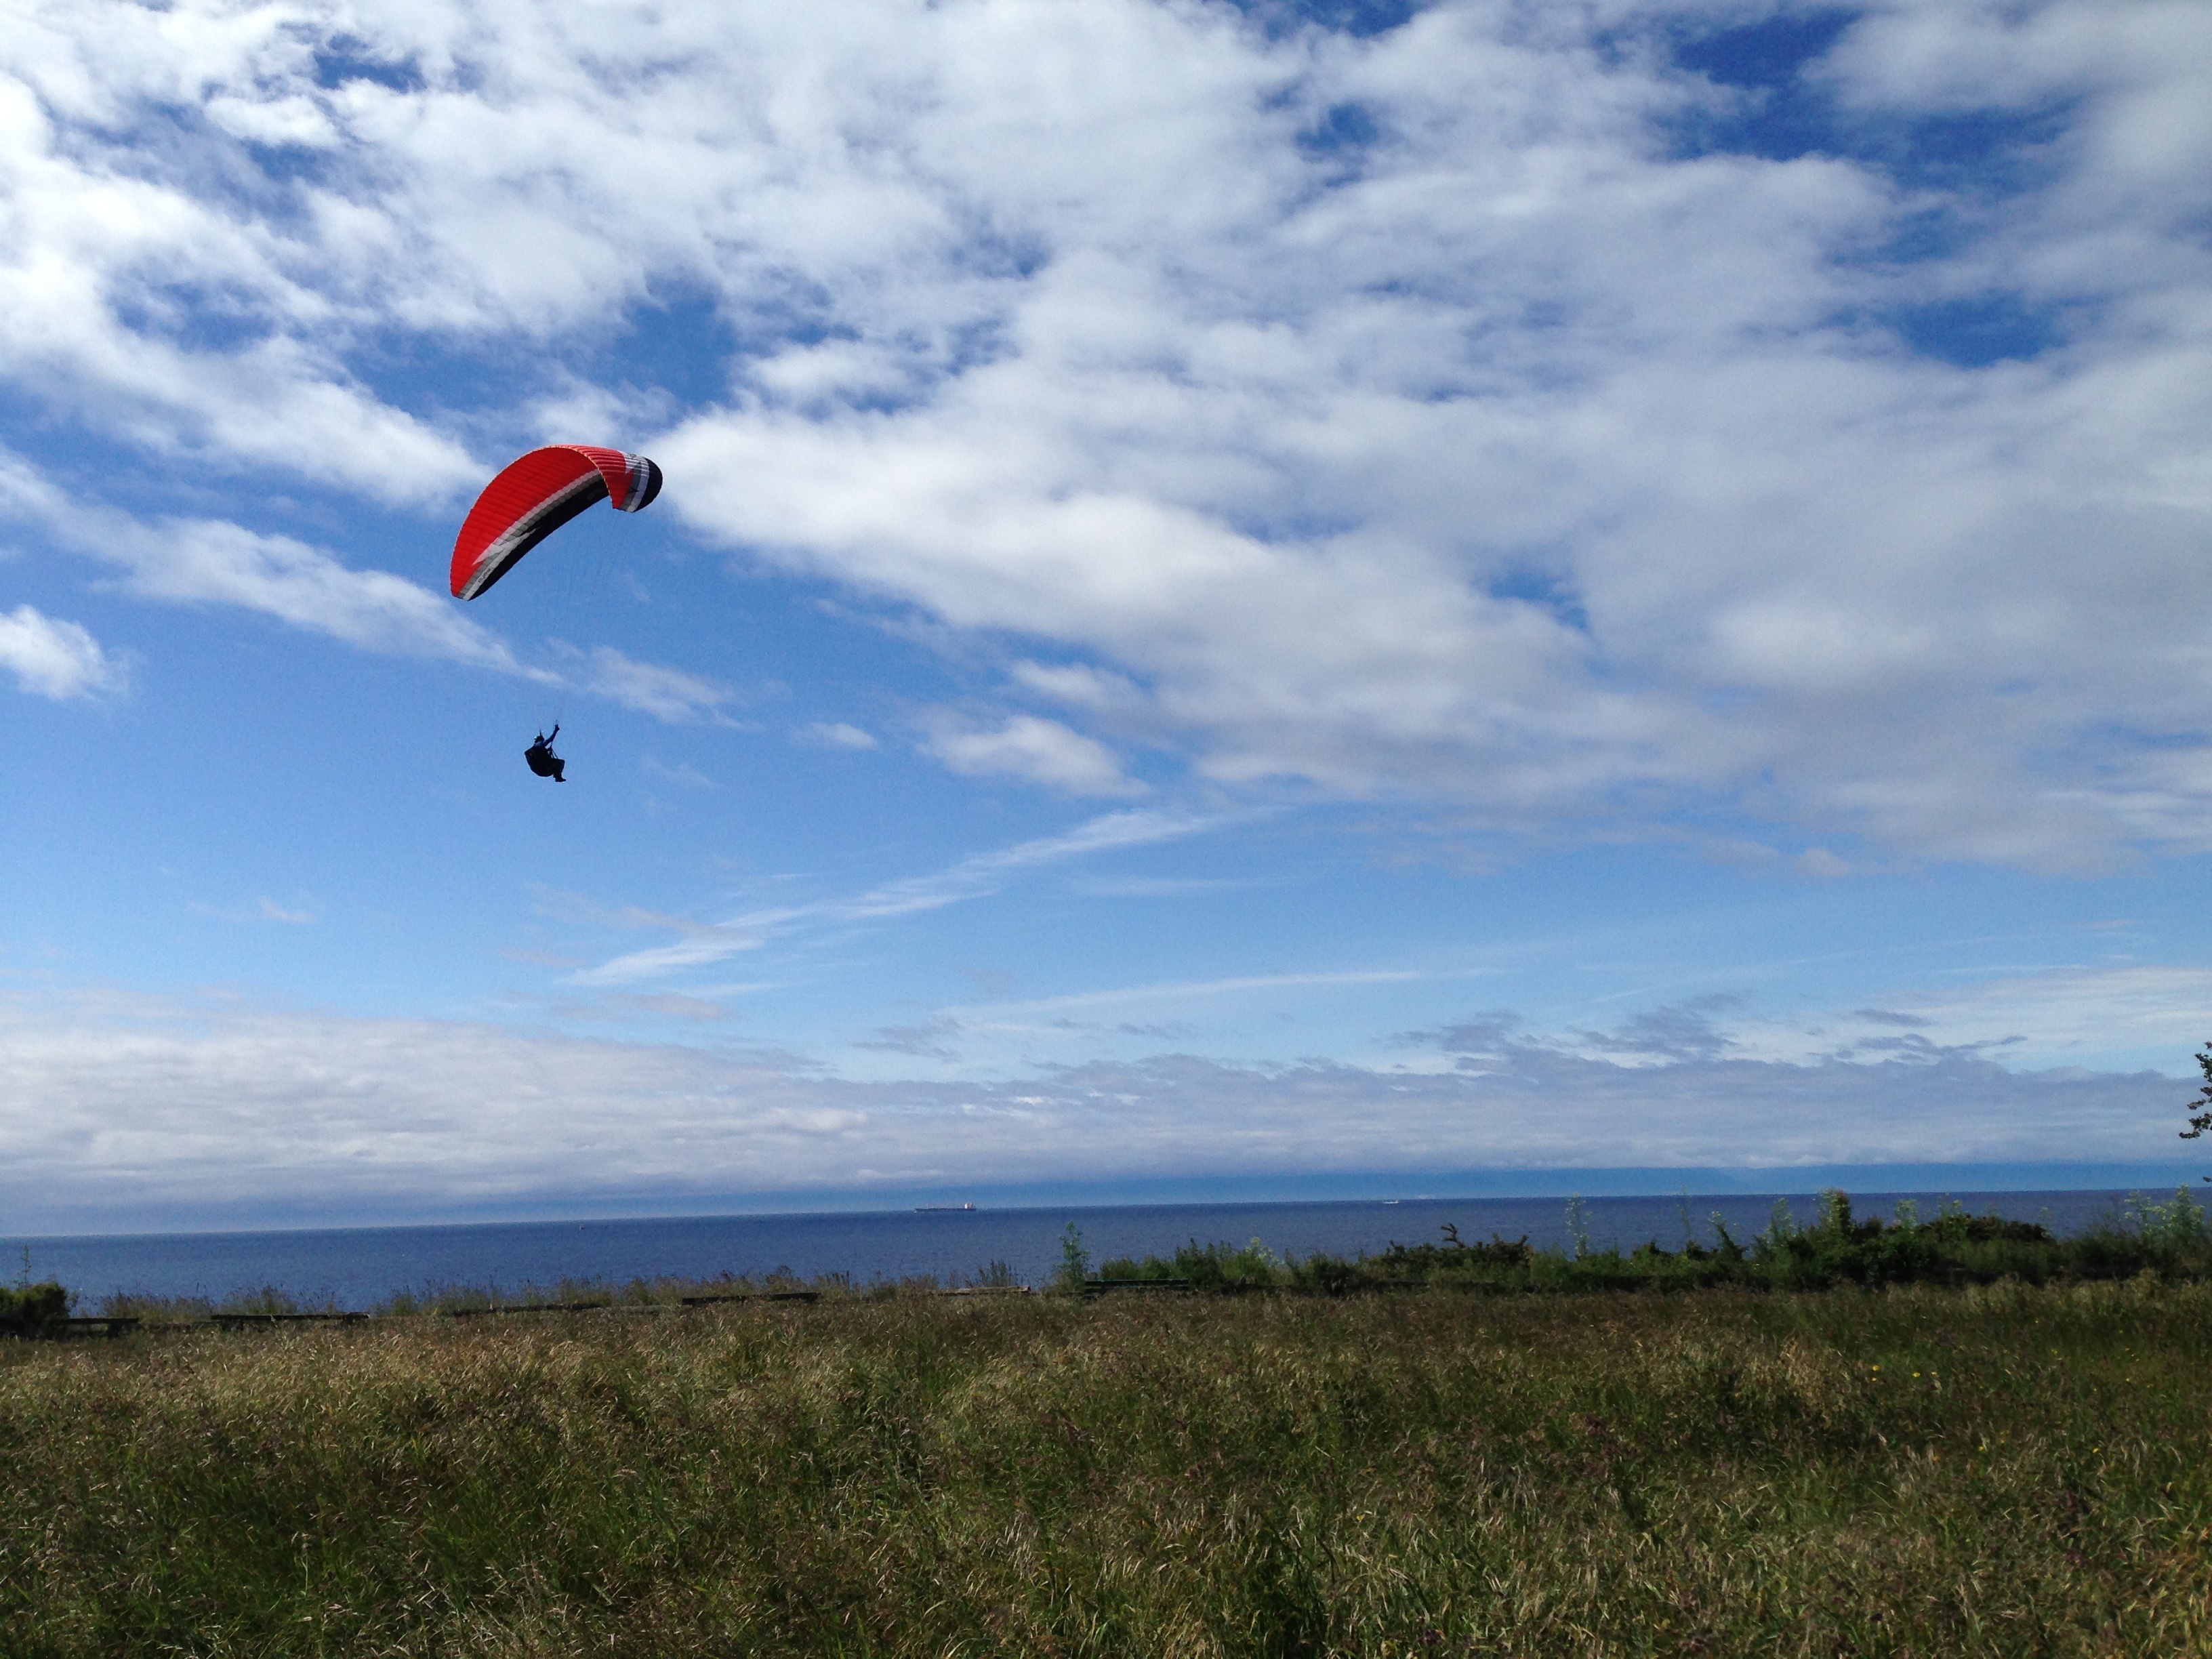
sea, sky, wind, flight, extreme sport, toy, paragliding, sports, gliding, air sports, atmosphere of earth, windsports